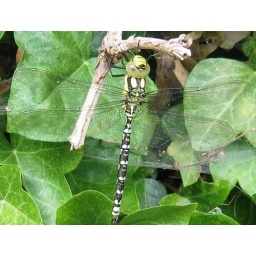
Dragonfly spotted whilst on a bike ride in the Yorkshire Dales